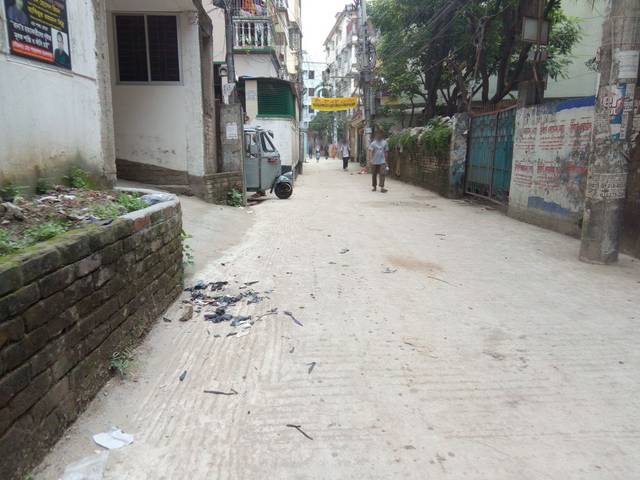
Region: Bangladesh
Coordinates: 23.755, 90.413